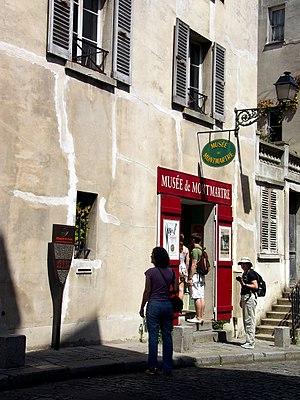
Le musée de Montmartre - Jardins Renoir est un musée d'art français situé à Paris, dans le 18ᵉ arrondissement. Inauguré en 1960, il a été réaménagé à partir de 2011 et donne lieu a plusieurs expositions temporaires annuelles.
Les panneaux « Histoire de Paris » sont des panneaux d'information installés dans les rues de Paris devant certains des monuments parisiens.